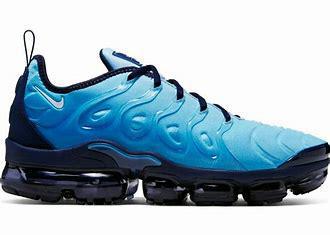
Brand: Nike
Model: Air Vapormax Plus